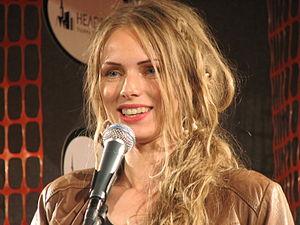
Kristiina Ehin, est une poétesse estonienne.